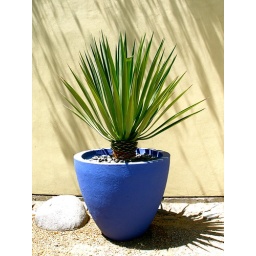
palm in blue pot